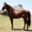
Label: horse